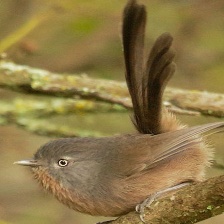
Species: WRENTIT
Scientific name: CHAMAEA FASCIATA